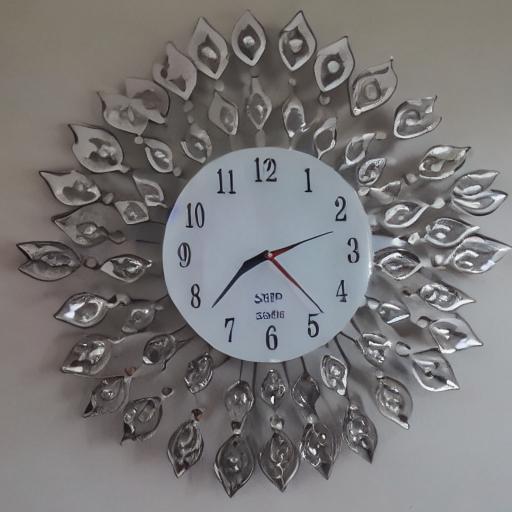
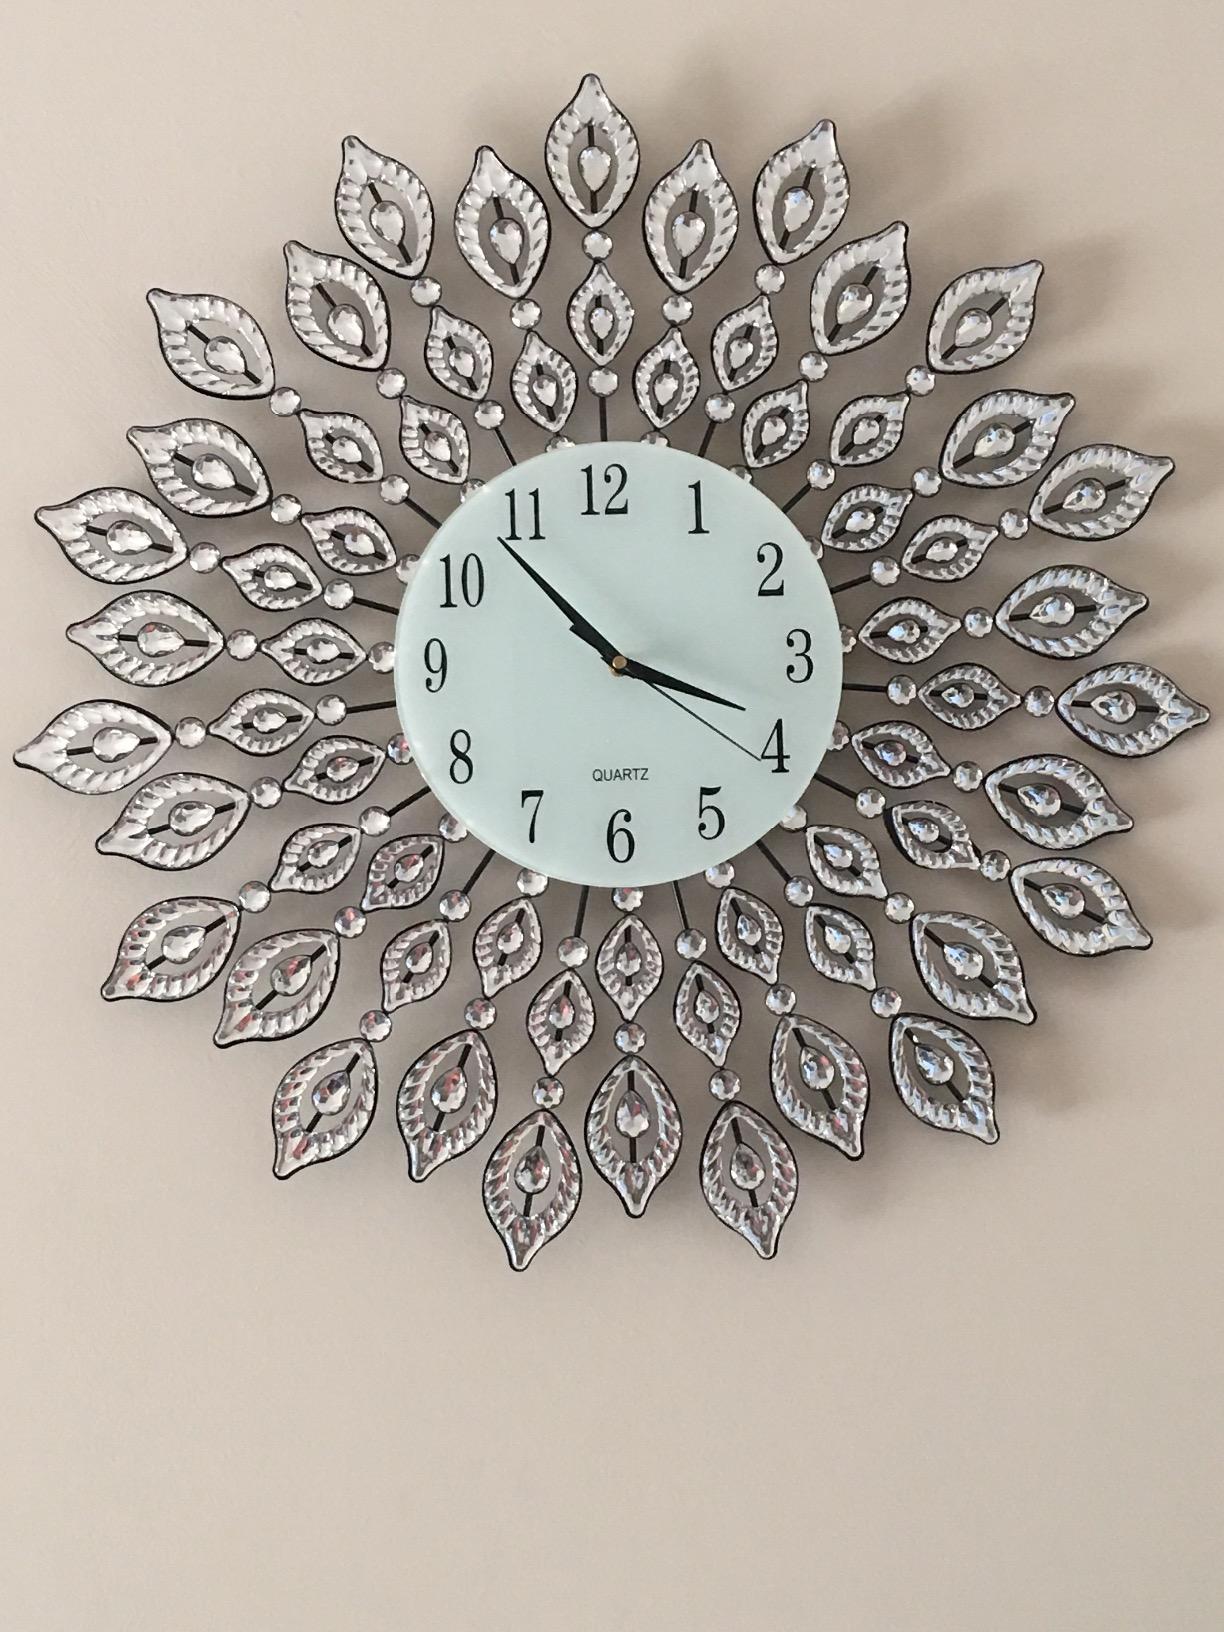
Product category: clock
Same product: no